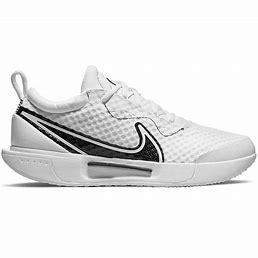
Brand: Nike
Model: Court Zoom Pro